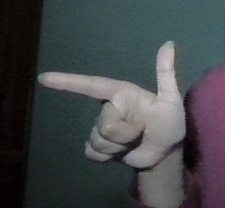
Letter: yaa